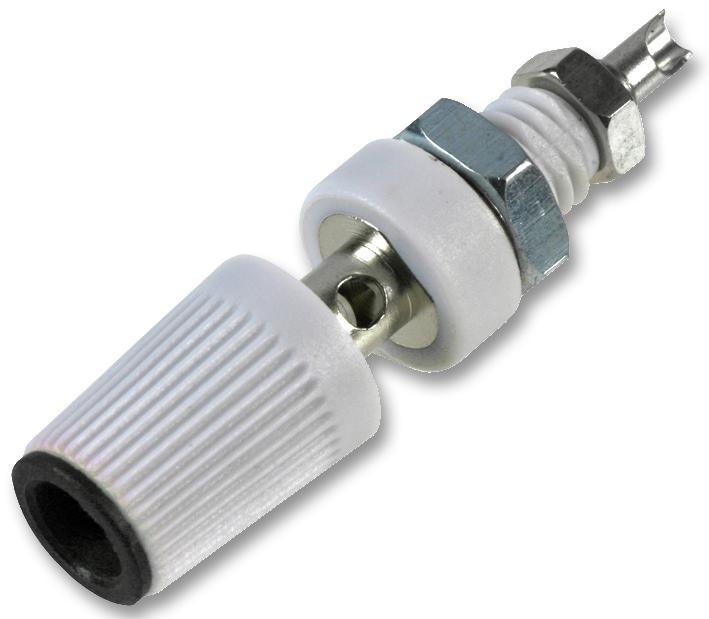
PSG03581 4mm Terminal, Black Pro Signal
PRO SIGNAL - PSG03581 - Speaker / Loudspeaker Audio Connector, 1 Contact, Socket, Chassis Mount, Nickel Plated Contacts
Brand: PRO SIGNAL
Category: Electronics > Audio > Audio Accessories > Speaker Accessories